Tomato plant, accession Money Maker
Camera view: bottom (45 deg); turntable rotation: 180 degrees
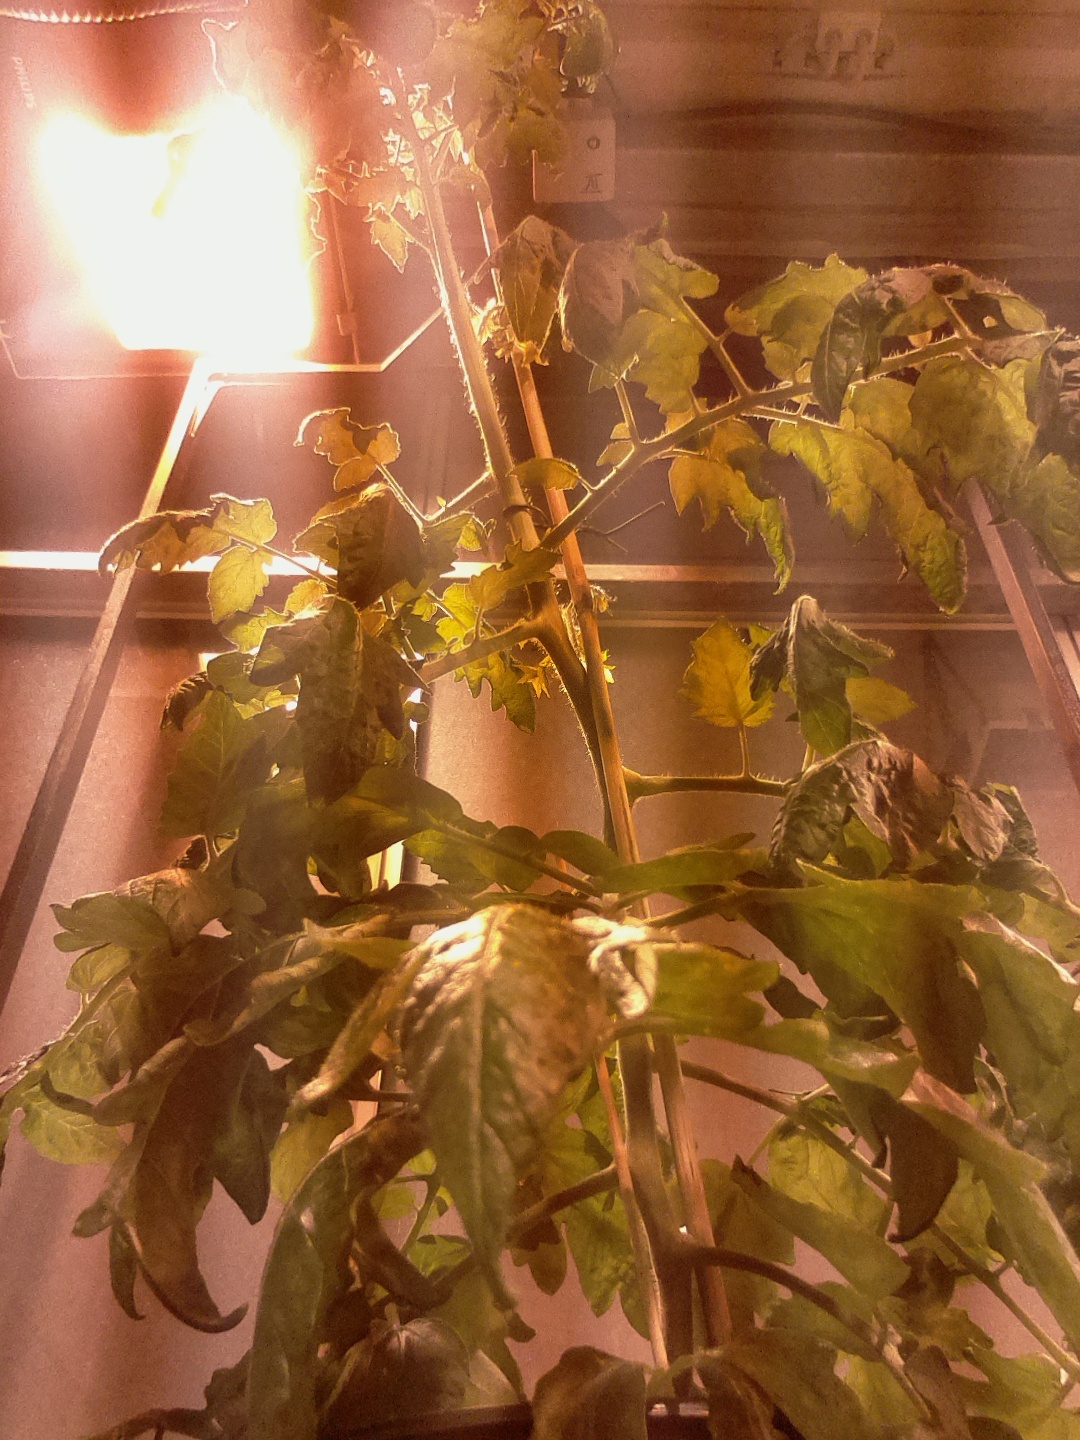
BBCH growth stage 68: Full flowering, 80%-90% of flowers open, more petals falling